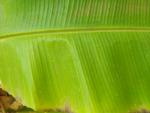
Label: healthy